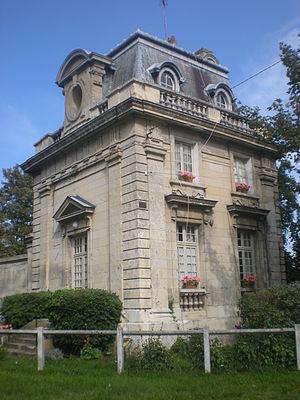
bâtiment de l'ancienne entrée du domaine du château de Fitz-James
Cet article recense de manière non exhaustive les châteaux, maisons fortes, mottes castrales, situés dans le département français de l'Oise. Il est fait état des inscriptions et classements au titre des monuments historiques, ainsi que de l'inscription au pré-inventaire des jardins remarquables.
Fitz-James est une commune française située dans le département de l'Oise, en région Hauts-de-France. Ses habitants sont appelés les Fitz-Jamois et les Fitz-Jamoises.